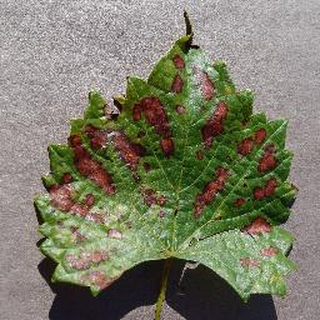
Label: grape_esca_black_measles